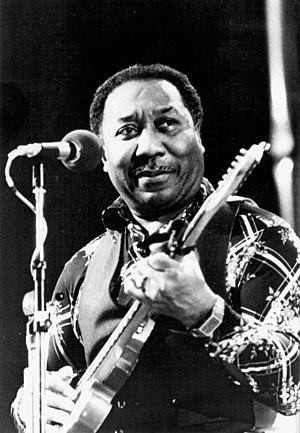
Le guitariste et chanteur Muddy Waters à Paris (Maison de Radio France)
La chronologie du blues présente sur une échelle de temps les événements marquants de chaque année dans le domaine du blues et des différents courants qui en sont issus, comme le boogie woogie ou le rhythm and blues.